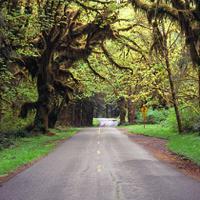
Weather: cloudy or overcast